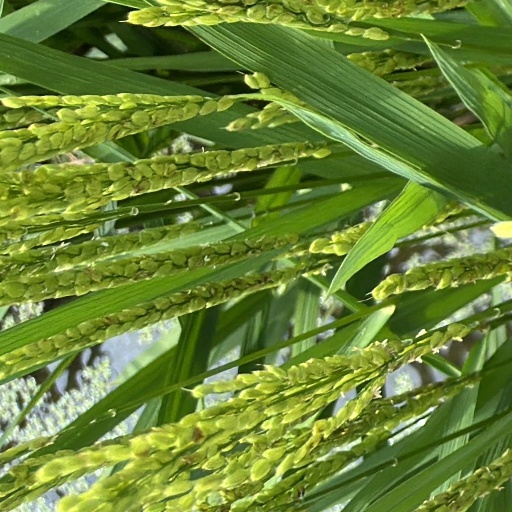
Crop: rice